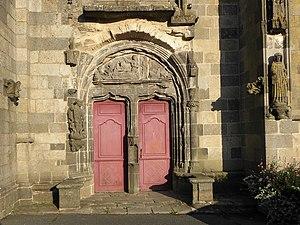
Portail occidental et arrachements d'un ancien porche. Façade occidentale de la basilique Notre-Dame du Folgoët (29). This building is classé au titre des Monuments Historiques. It is indexed in the Base Mérimée, a database of architectural heritage maintained by the French Ministry of Culture,